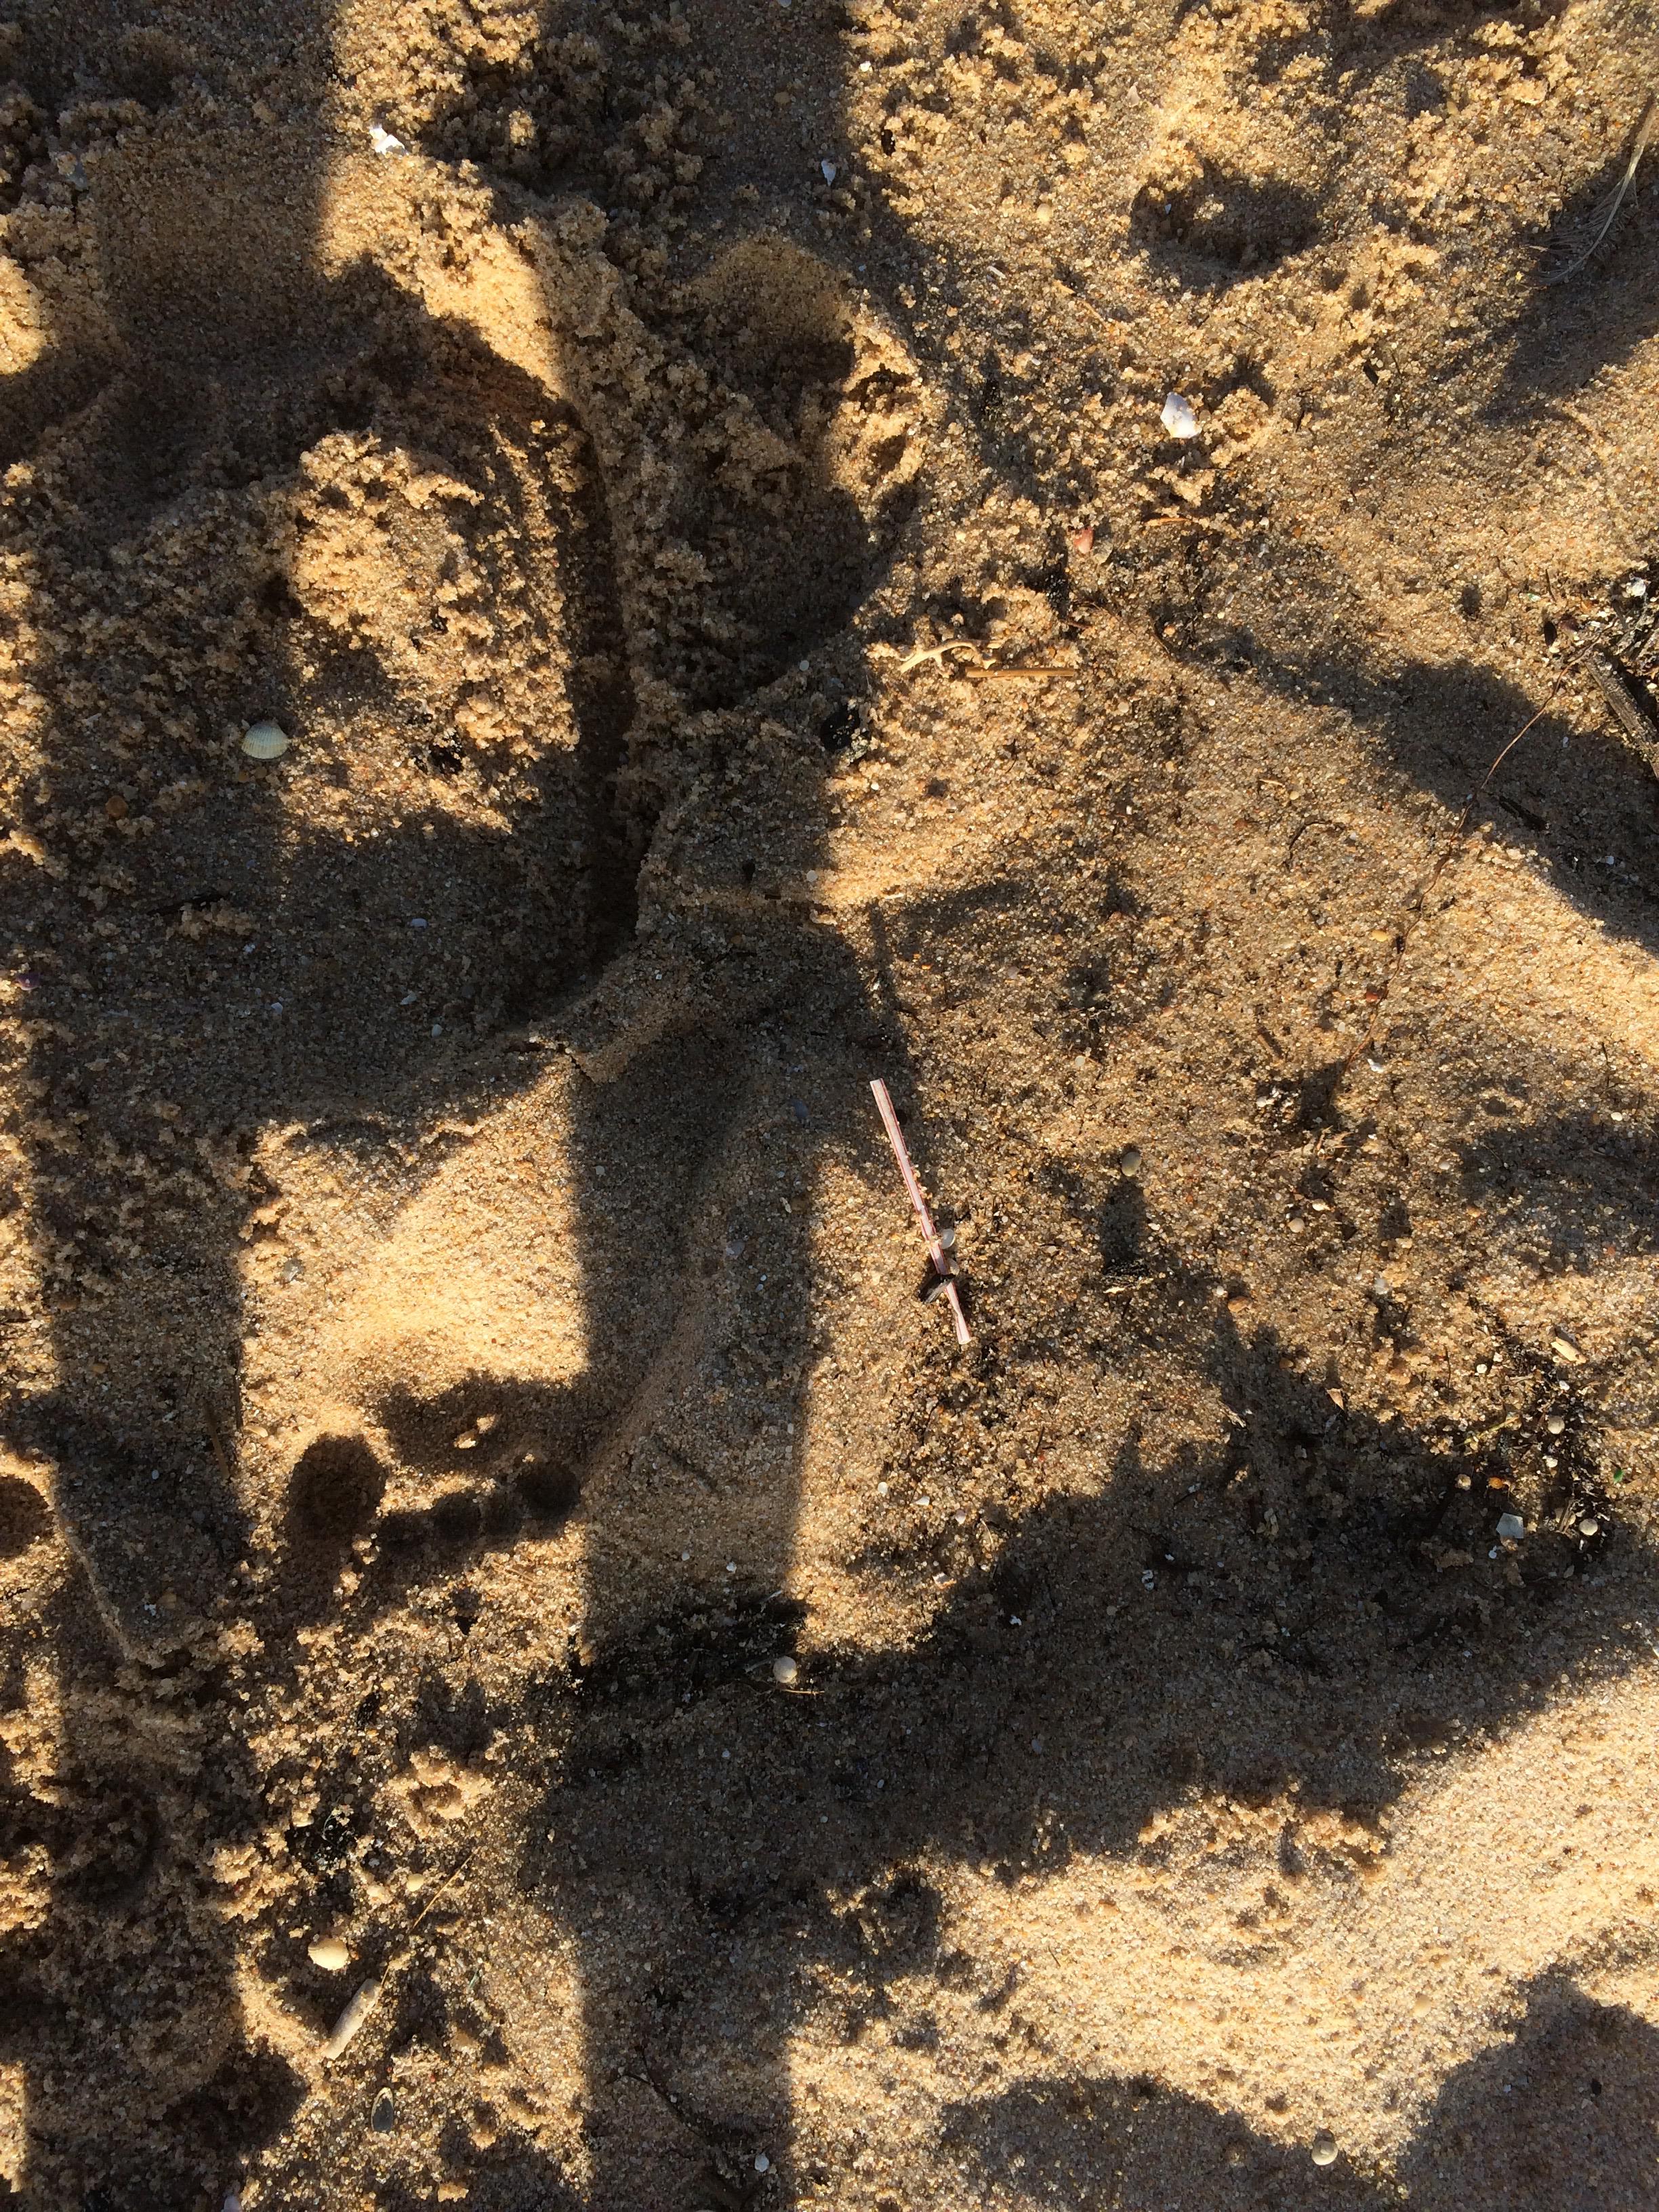
Object: Plastic straw (Straw)

Object: Cigarette (Cigarette)